Gulshan-e-Iqbal

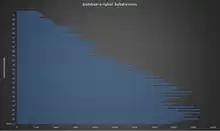
Population distribution of Gulshan-e-Iqbal, Census 2017

Gulshan-e-Iqbal is dominated by the Urdu-speaking Muhajirs. According to the 2017 census, it has a total population of 841,800, including 433,347 male, 408,298 female, and 155 transgender residents. The area has a population density of 29027.59.